Operational Requirement F.155

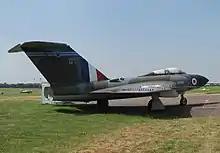
Gloster Javelin all-weather fighter in service at the time.

During the early 1950s, the RAF's front line defence was converting from Gloster Meteor (a design that first flew during the Second World War) to Gloster Javelin all-weather fighters with the anticipation of new interceptors coming into service in the near-future. These included the English Electric Lightning (point defence interceptor) and Saunders-Roe SR.177 interceptors in development. While the Lightning embodied largely conventional jet engine technology, the SR.177 was a "mixed" rocket/jet design that used rocket power for delivering high speed and maximum altitude performance. Due to the length of design and development, for the interim the RAF also considered purchase of the Canadian Avro CF-105 Arrow projected to be operational by 1961.